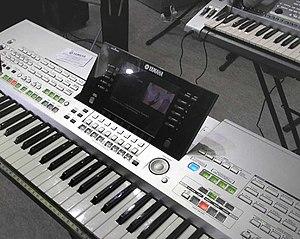
La gamme PSR de la marque Yamaha regroupe un ensemble de synthétiseurs/arrangeurs.